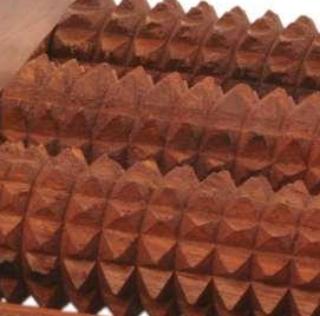
Texture: bumpy